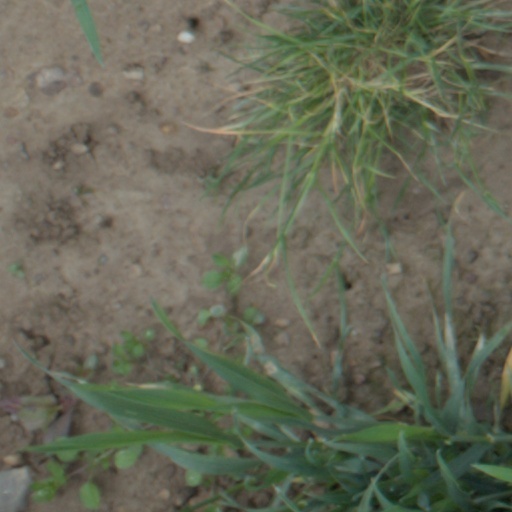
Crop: wheat